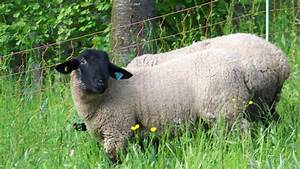
Label: pecora